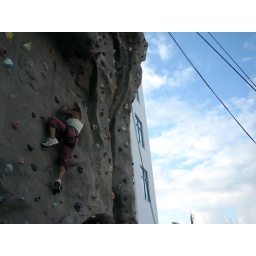
Me rock climbing a wall in Hamilton